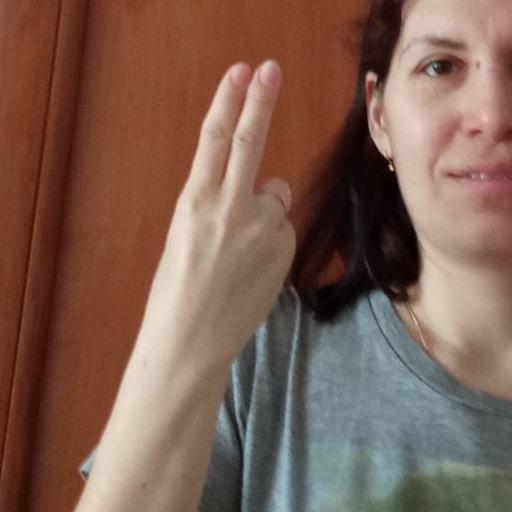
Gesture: two_up_inverted